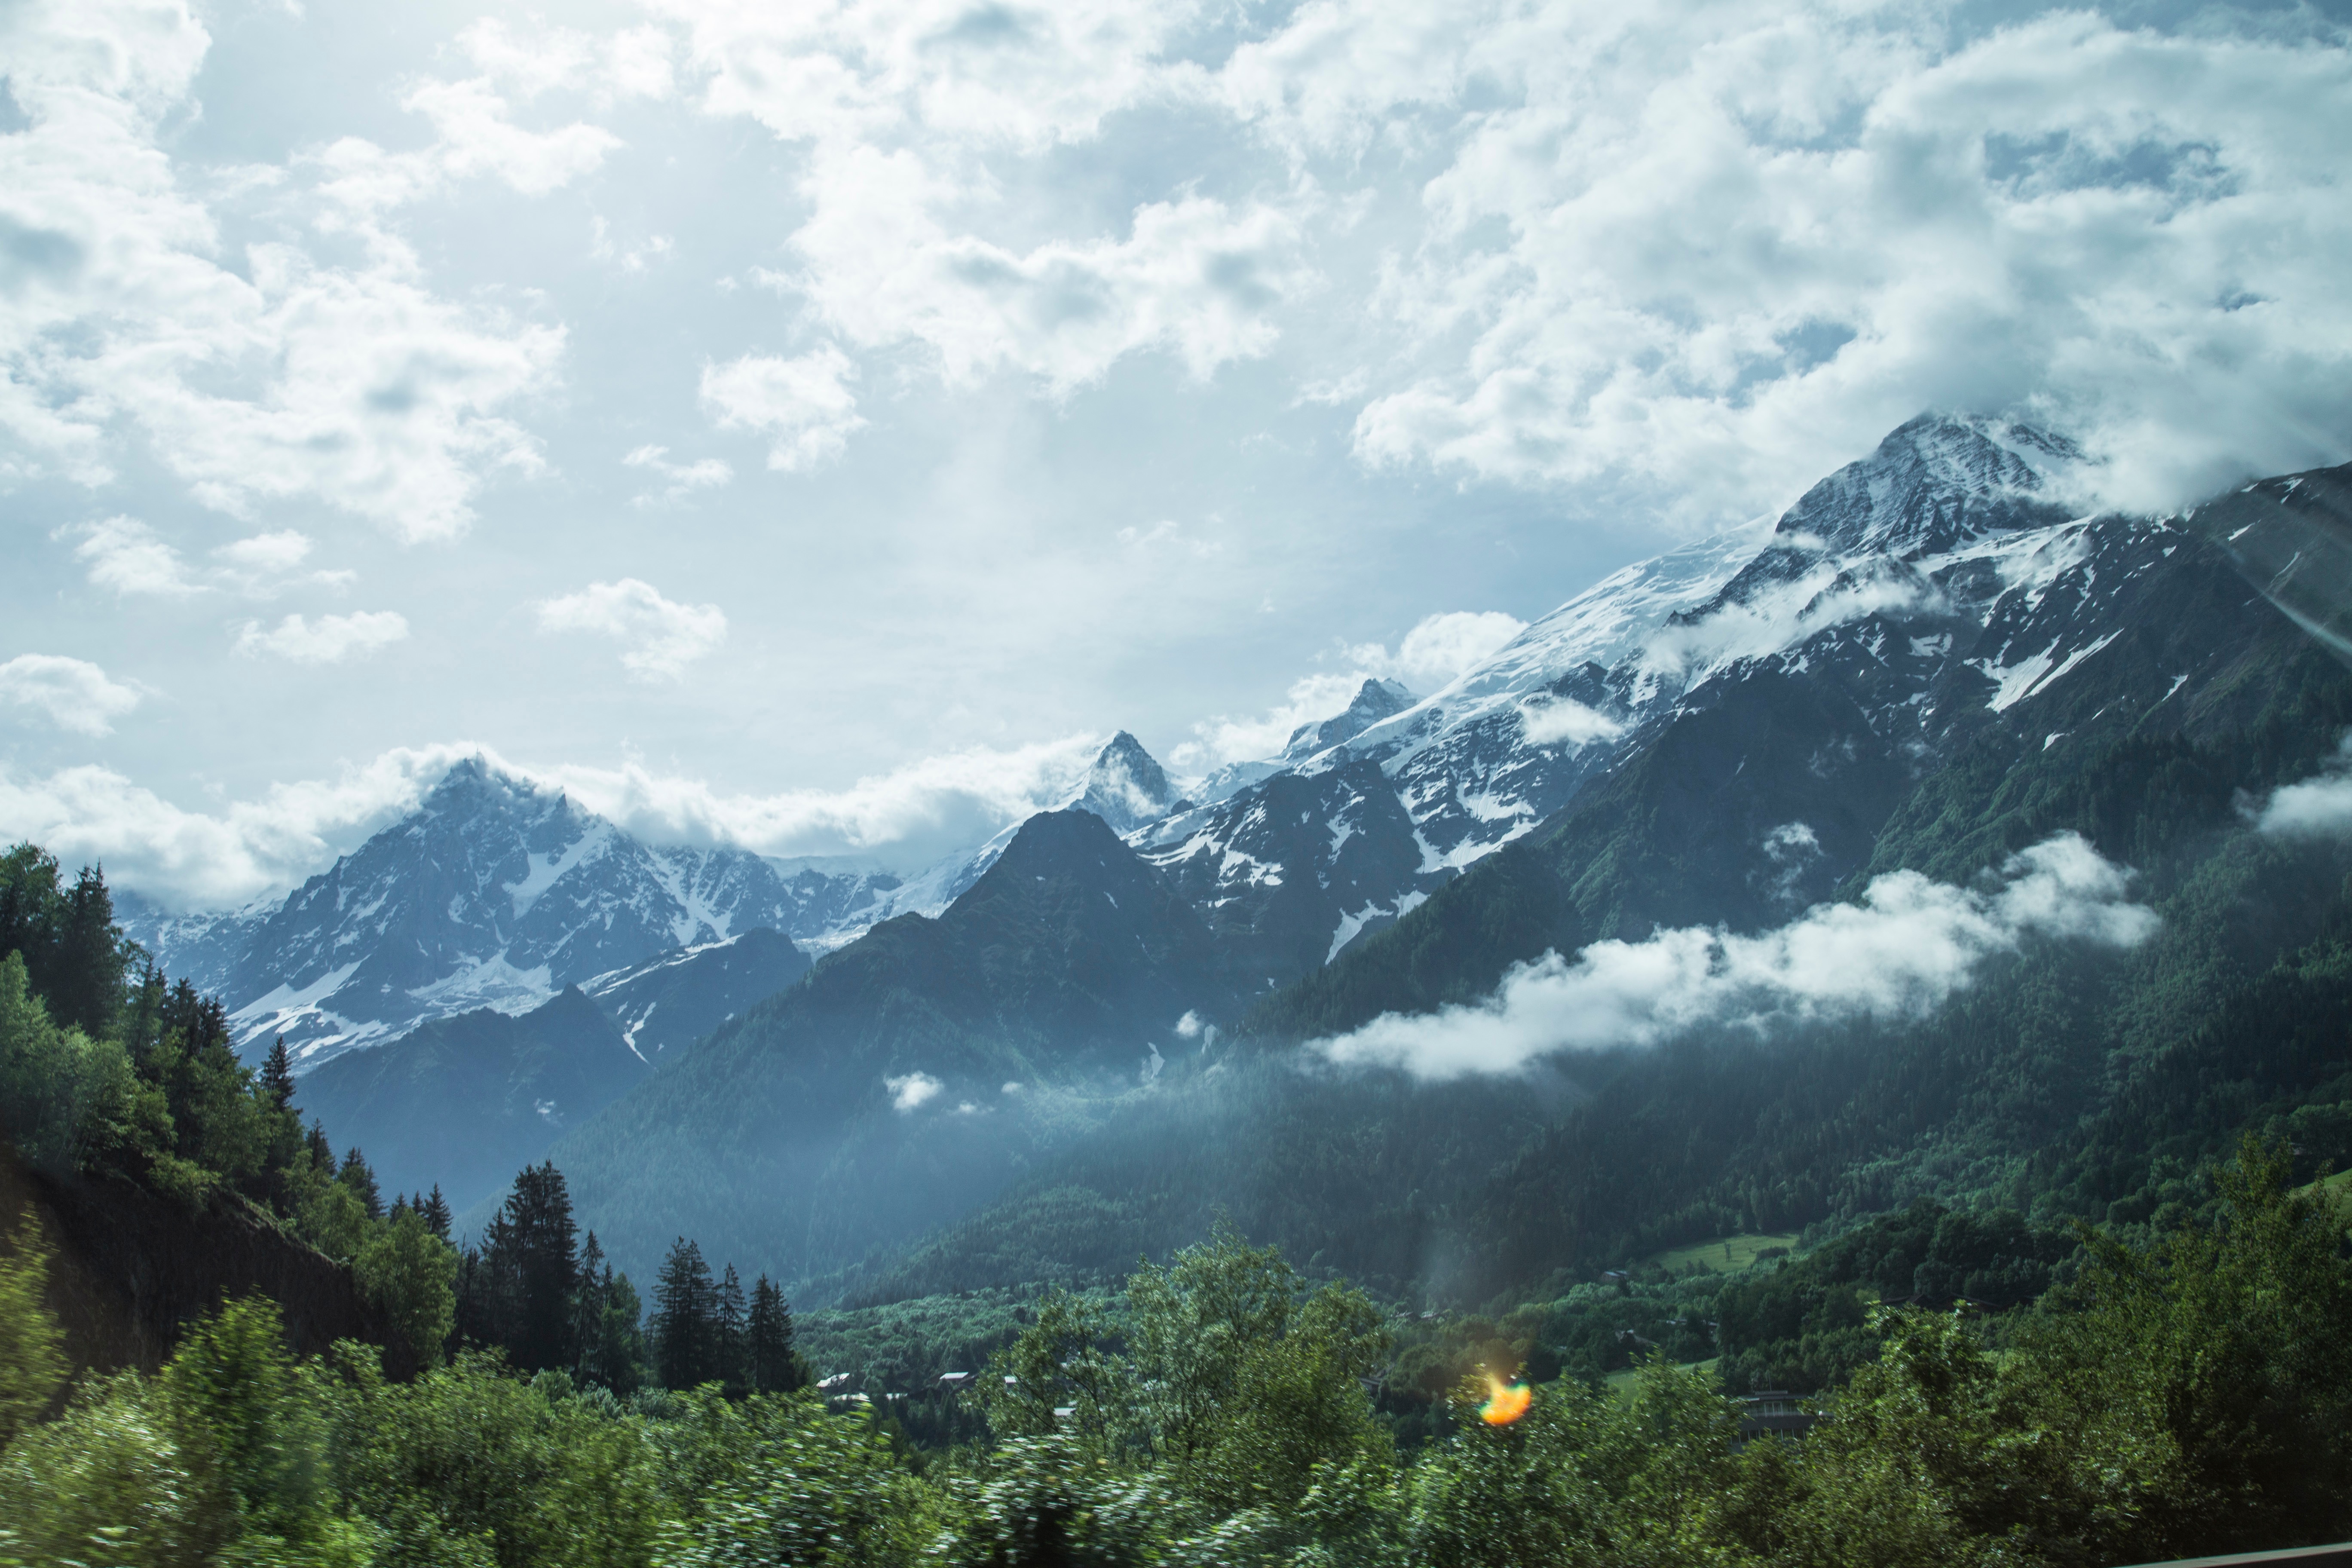
landscape, tree, nature, forest, wilderness, mountain, cloud, valley, mountain range, weather, fjord, ridge, alps, plateau, landform, mountain pass, geographical feature, atmospheric phenomenon, mountainous landforms